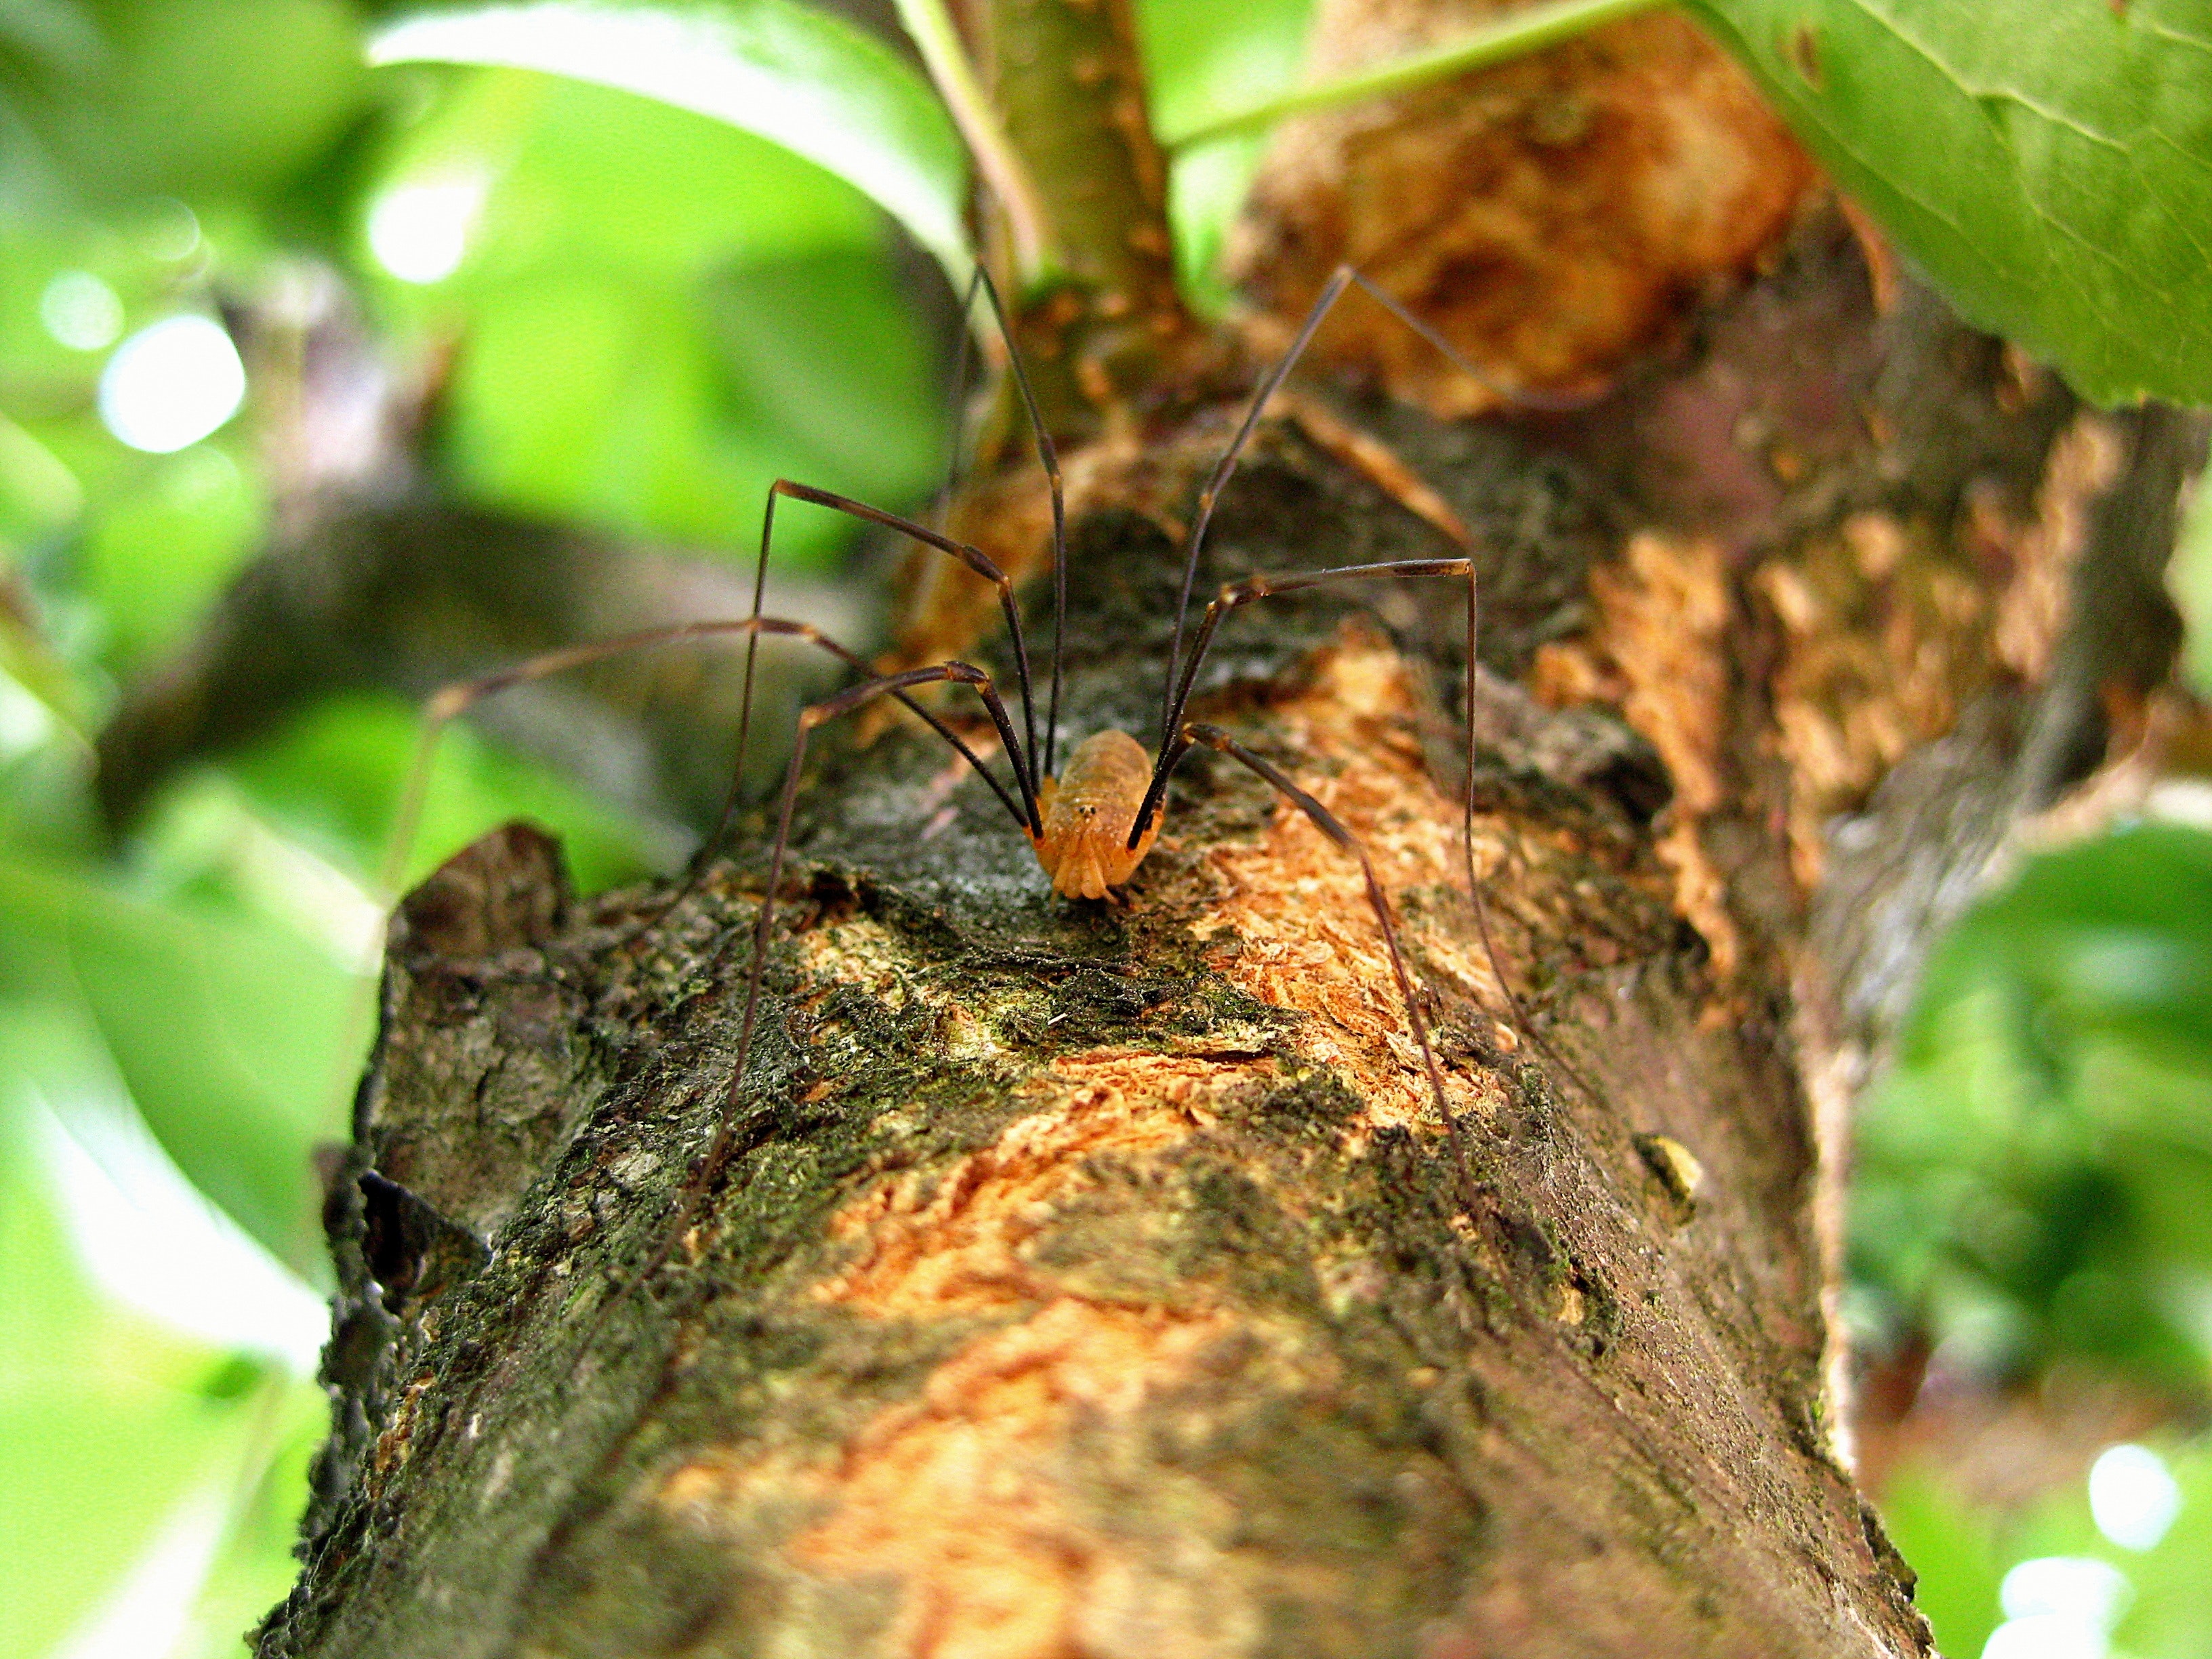
tree, plant, leaf, trunk, plant stem, organism, branch, adaptation, pest